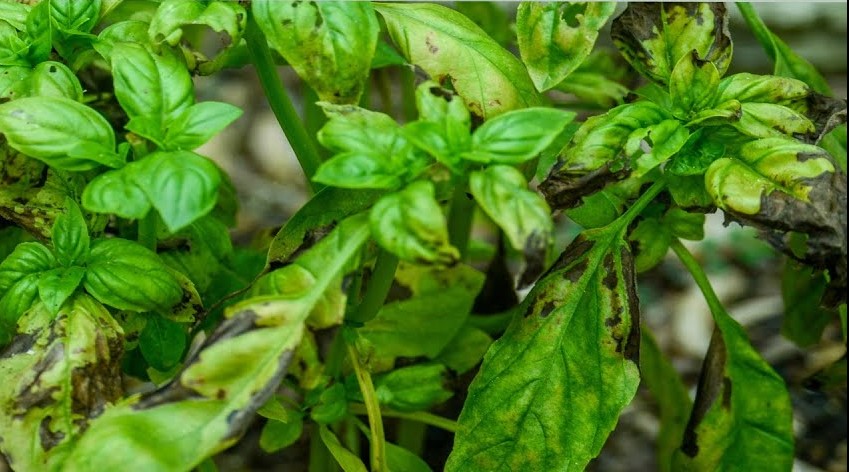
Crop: unknown
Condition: basil_downy_mildew